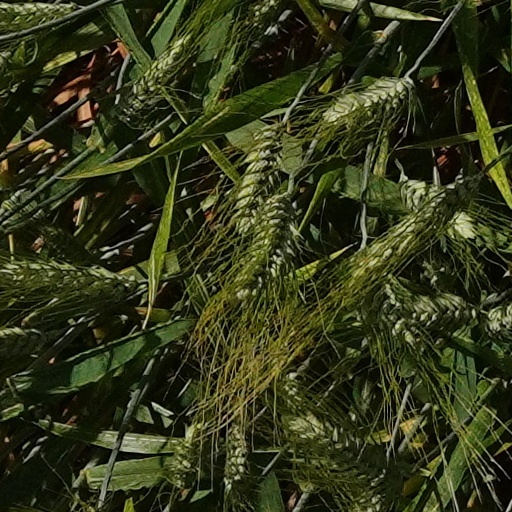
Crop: wheat